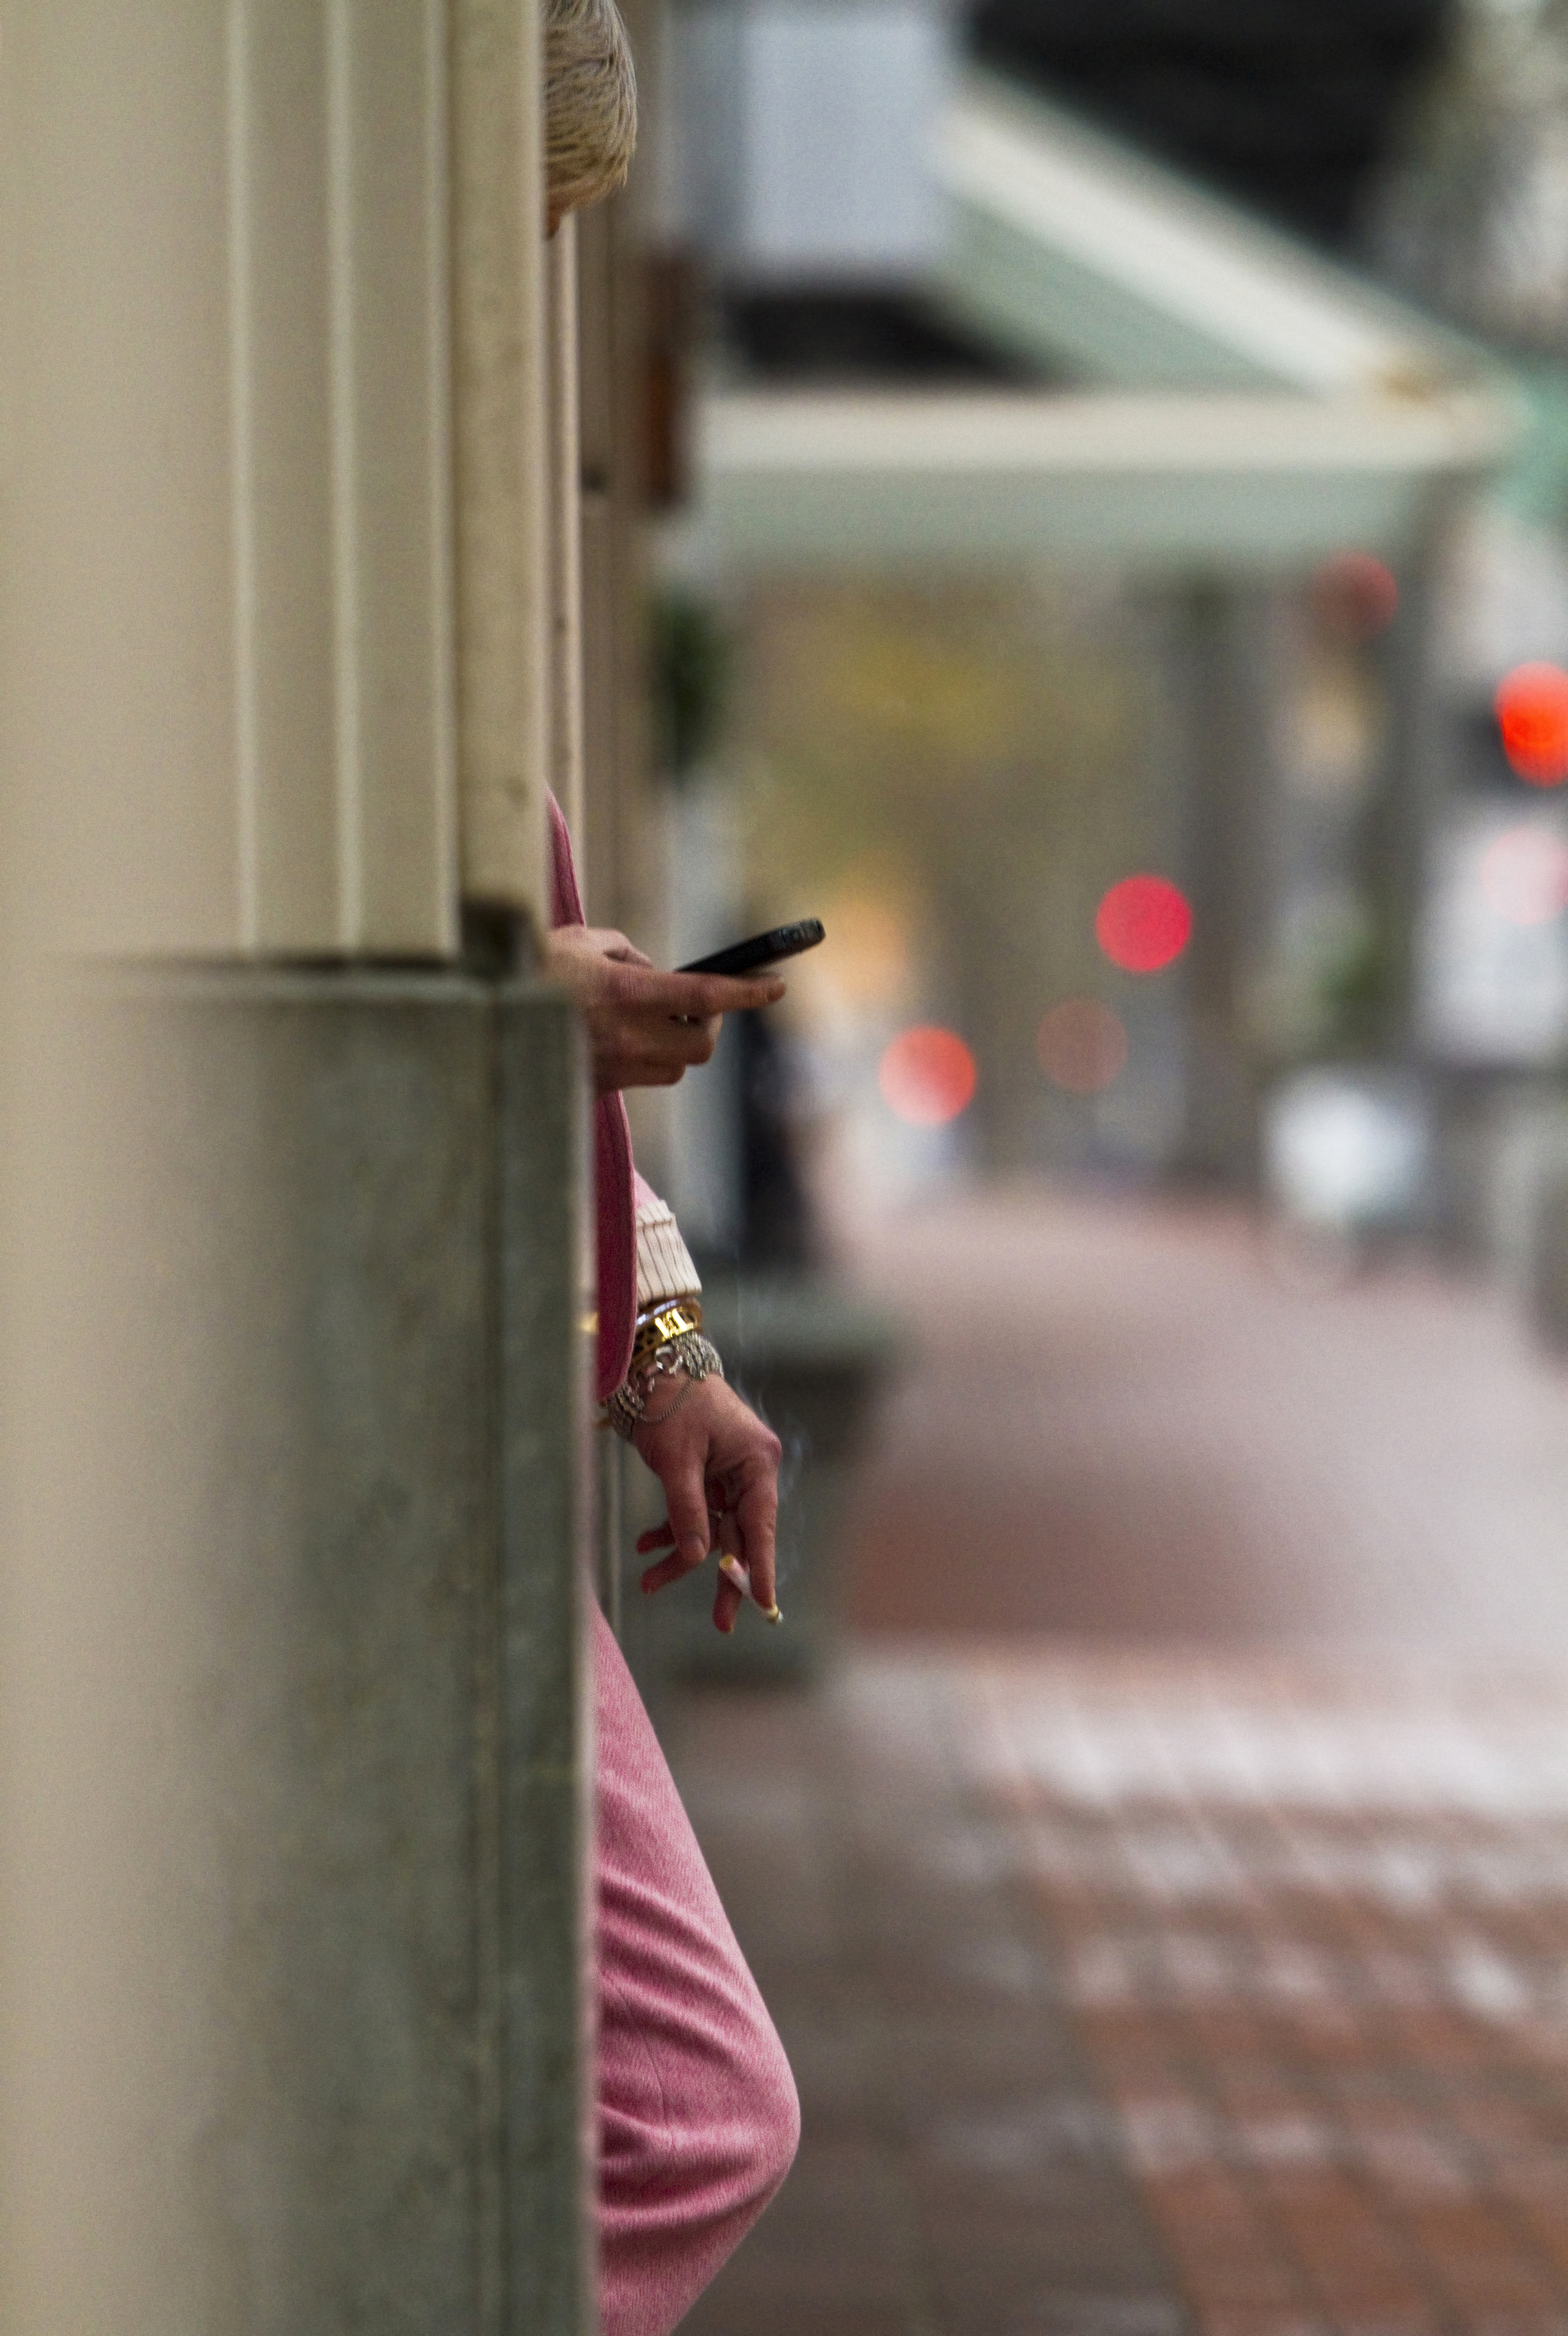
bokeh, woman, street, photography, wall, smoke, smoking, downtown, spring, red, phone, color, shopping, cigarette, candid, place, avenue, temple, text, bracelets, messaging, photograph, sw, center, break, images, shape, messages, cell, effect, oregon, portland, ian, 5th, pioneer, sane, morrison